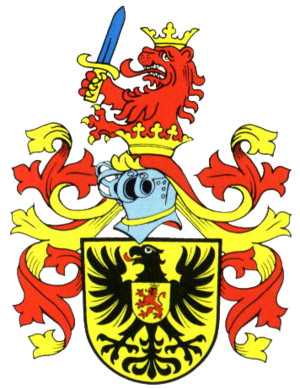
Überlingen
Coat of arms of Überlingen
Überlingen er en by på den nordlige bred af Bodensee med 22.554 indbyggere. Den er efter administrationsbyen Friedrichshafen den næststørste by i Bodenseekreis i den tyske delstat Baden-Württemberg, og center for de omliggende kommuner.